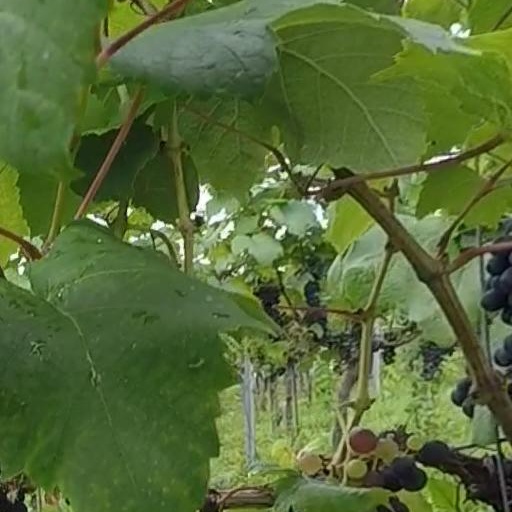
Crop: grape